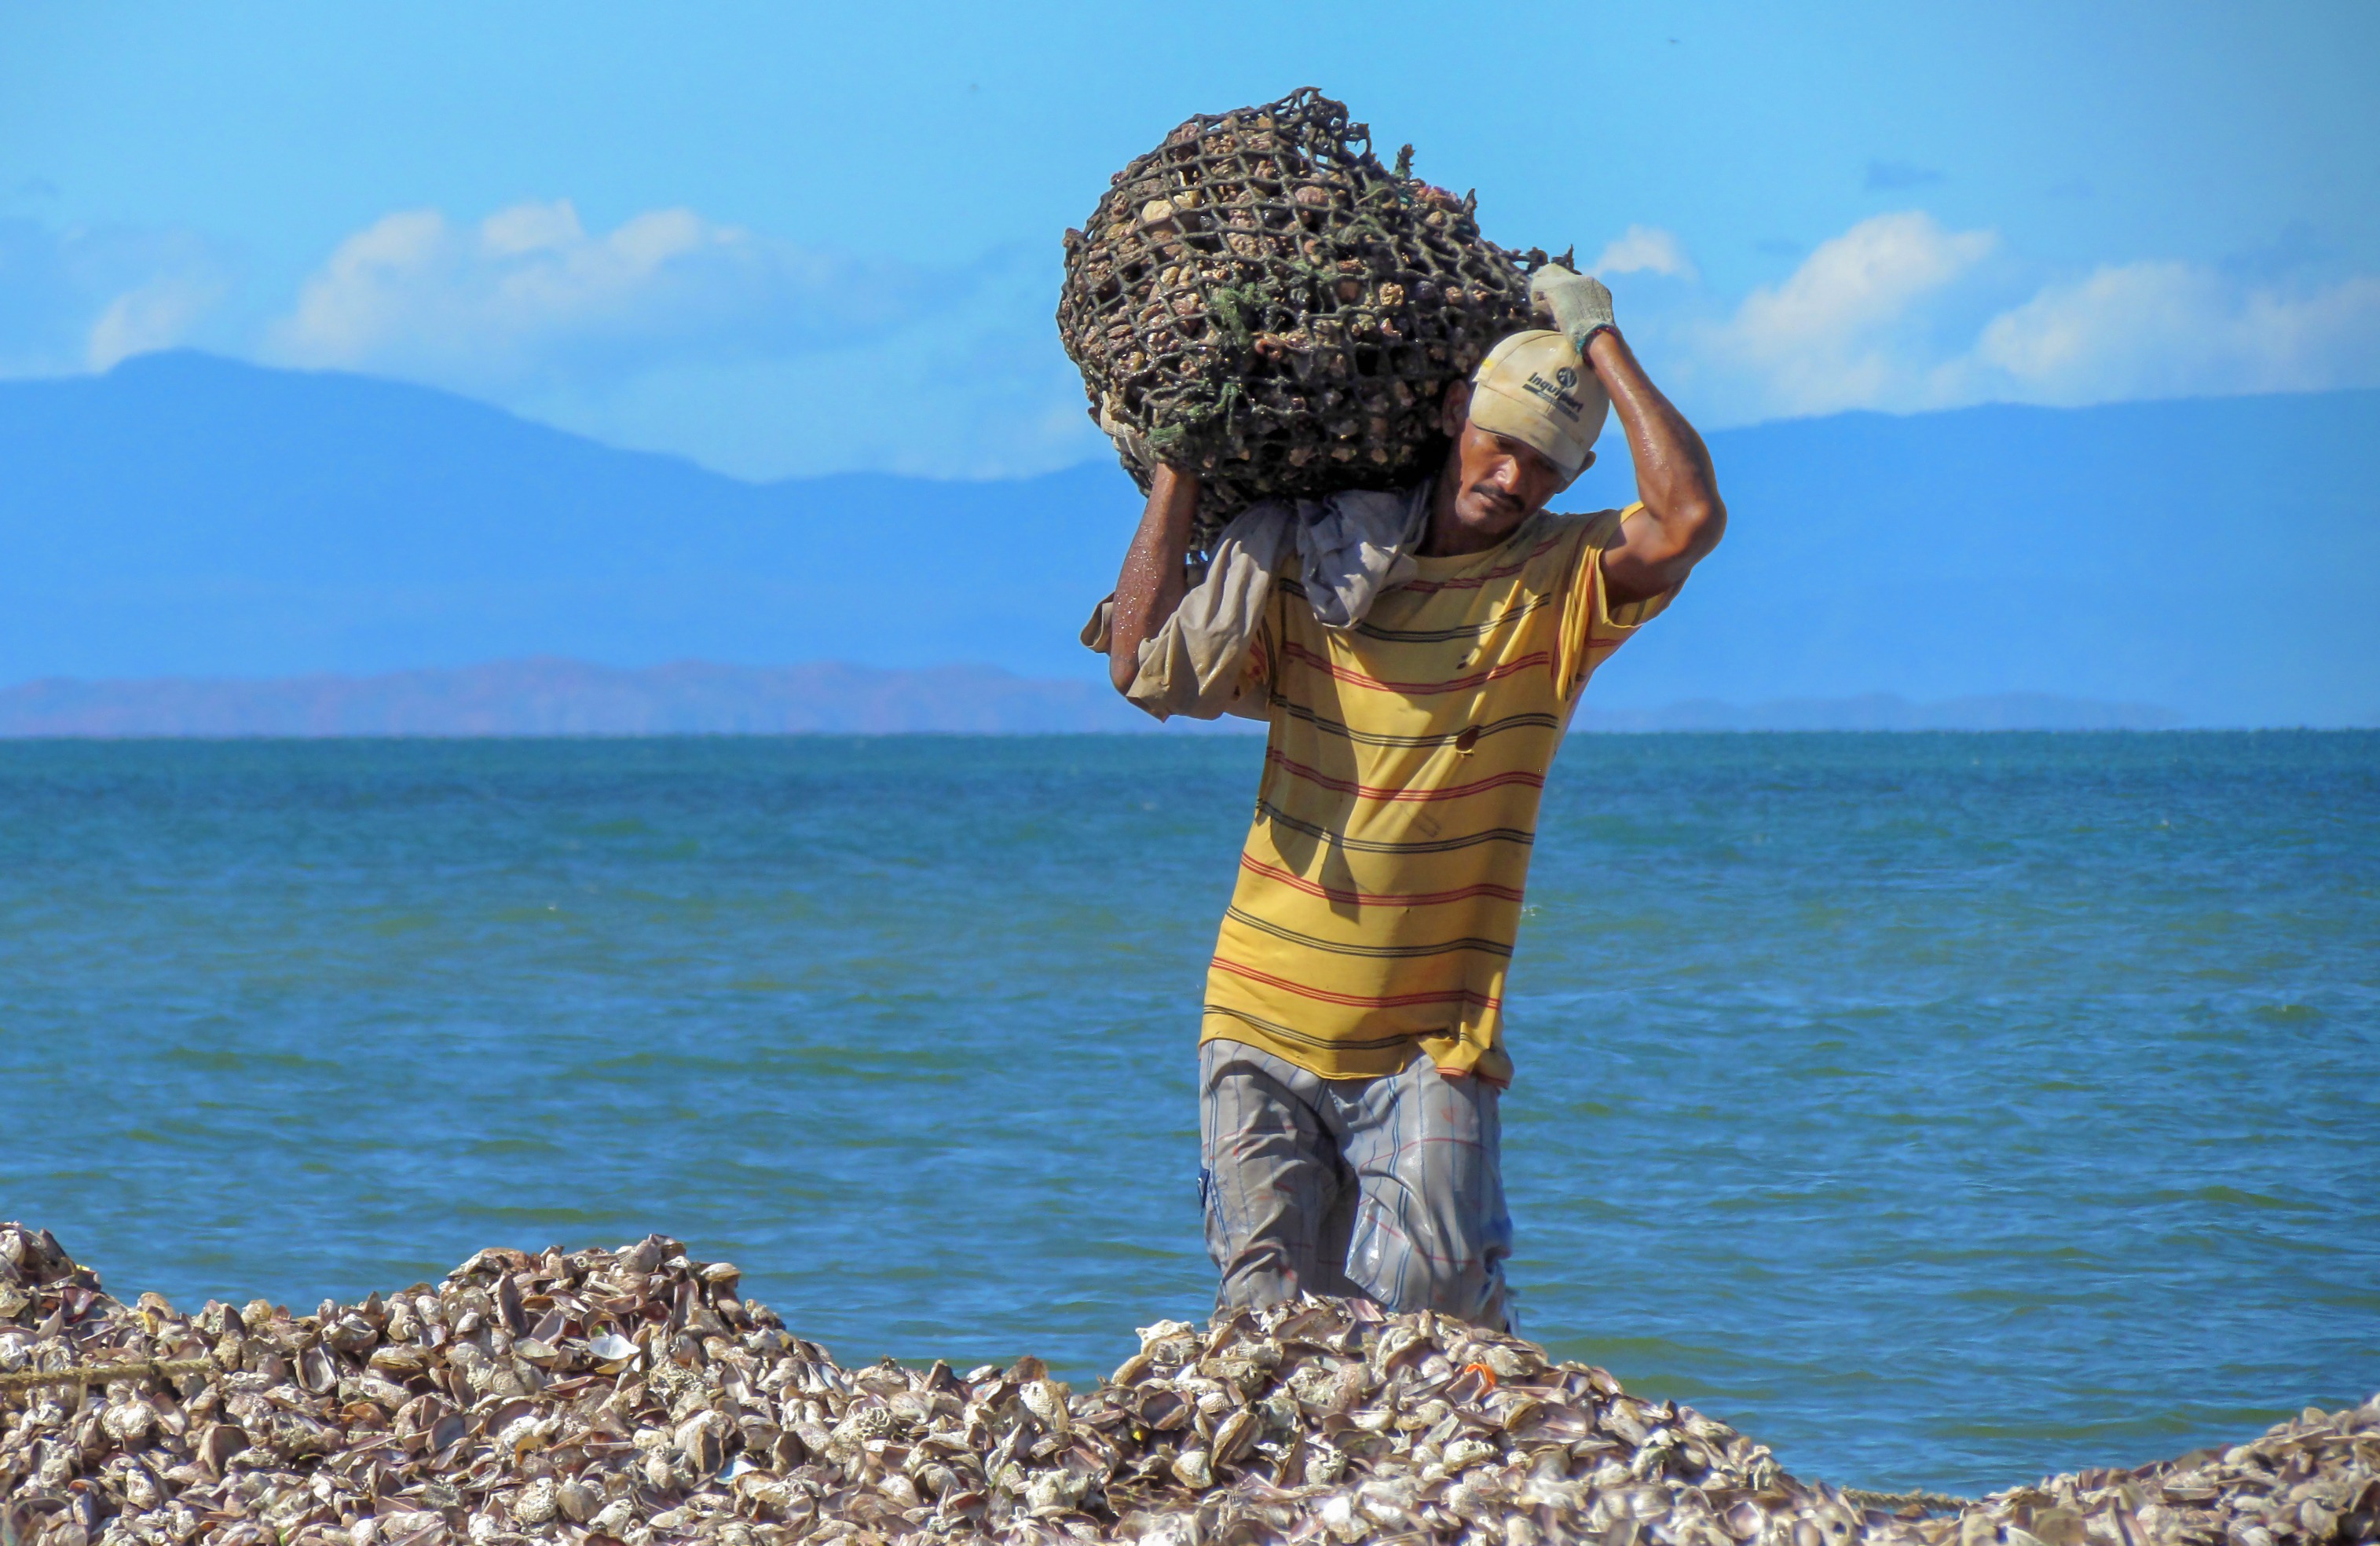
man, working, beach, sea, coast, water, nature, rock, ocean, sky, shore, vacation, cliff, scenic, tropical, bay, bag, terrain, shells, outside, clouds, mountains, venezuela, carrying, tropics, cape, mussels